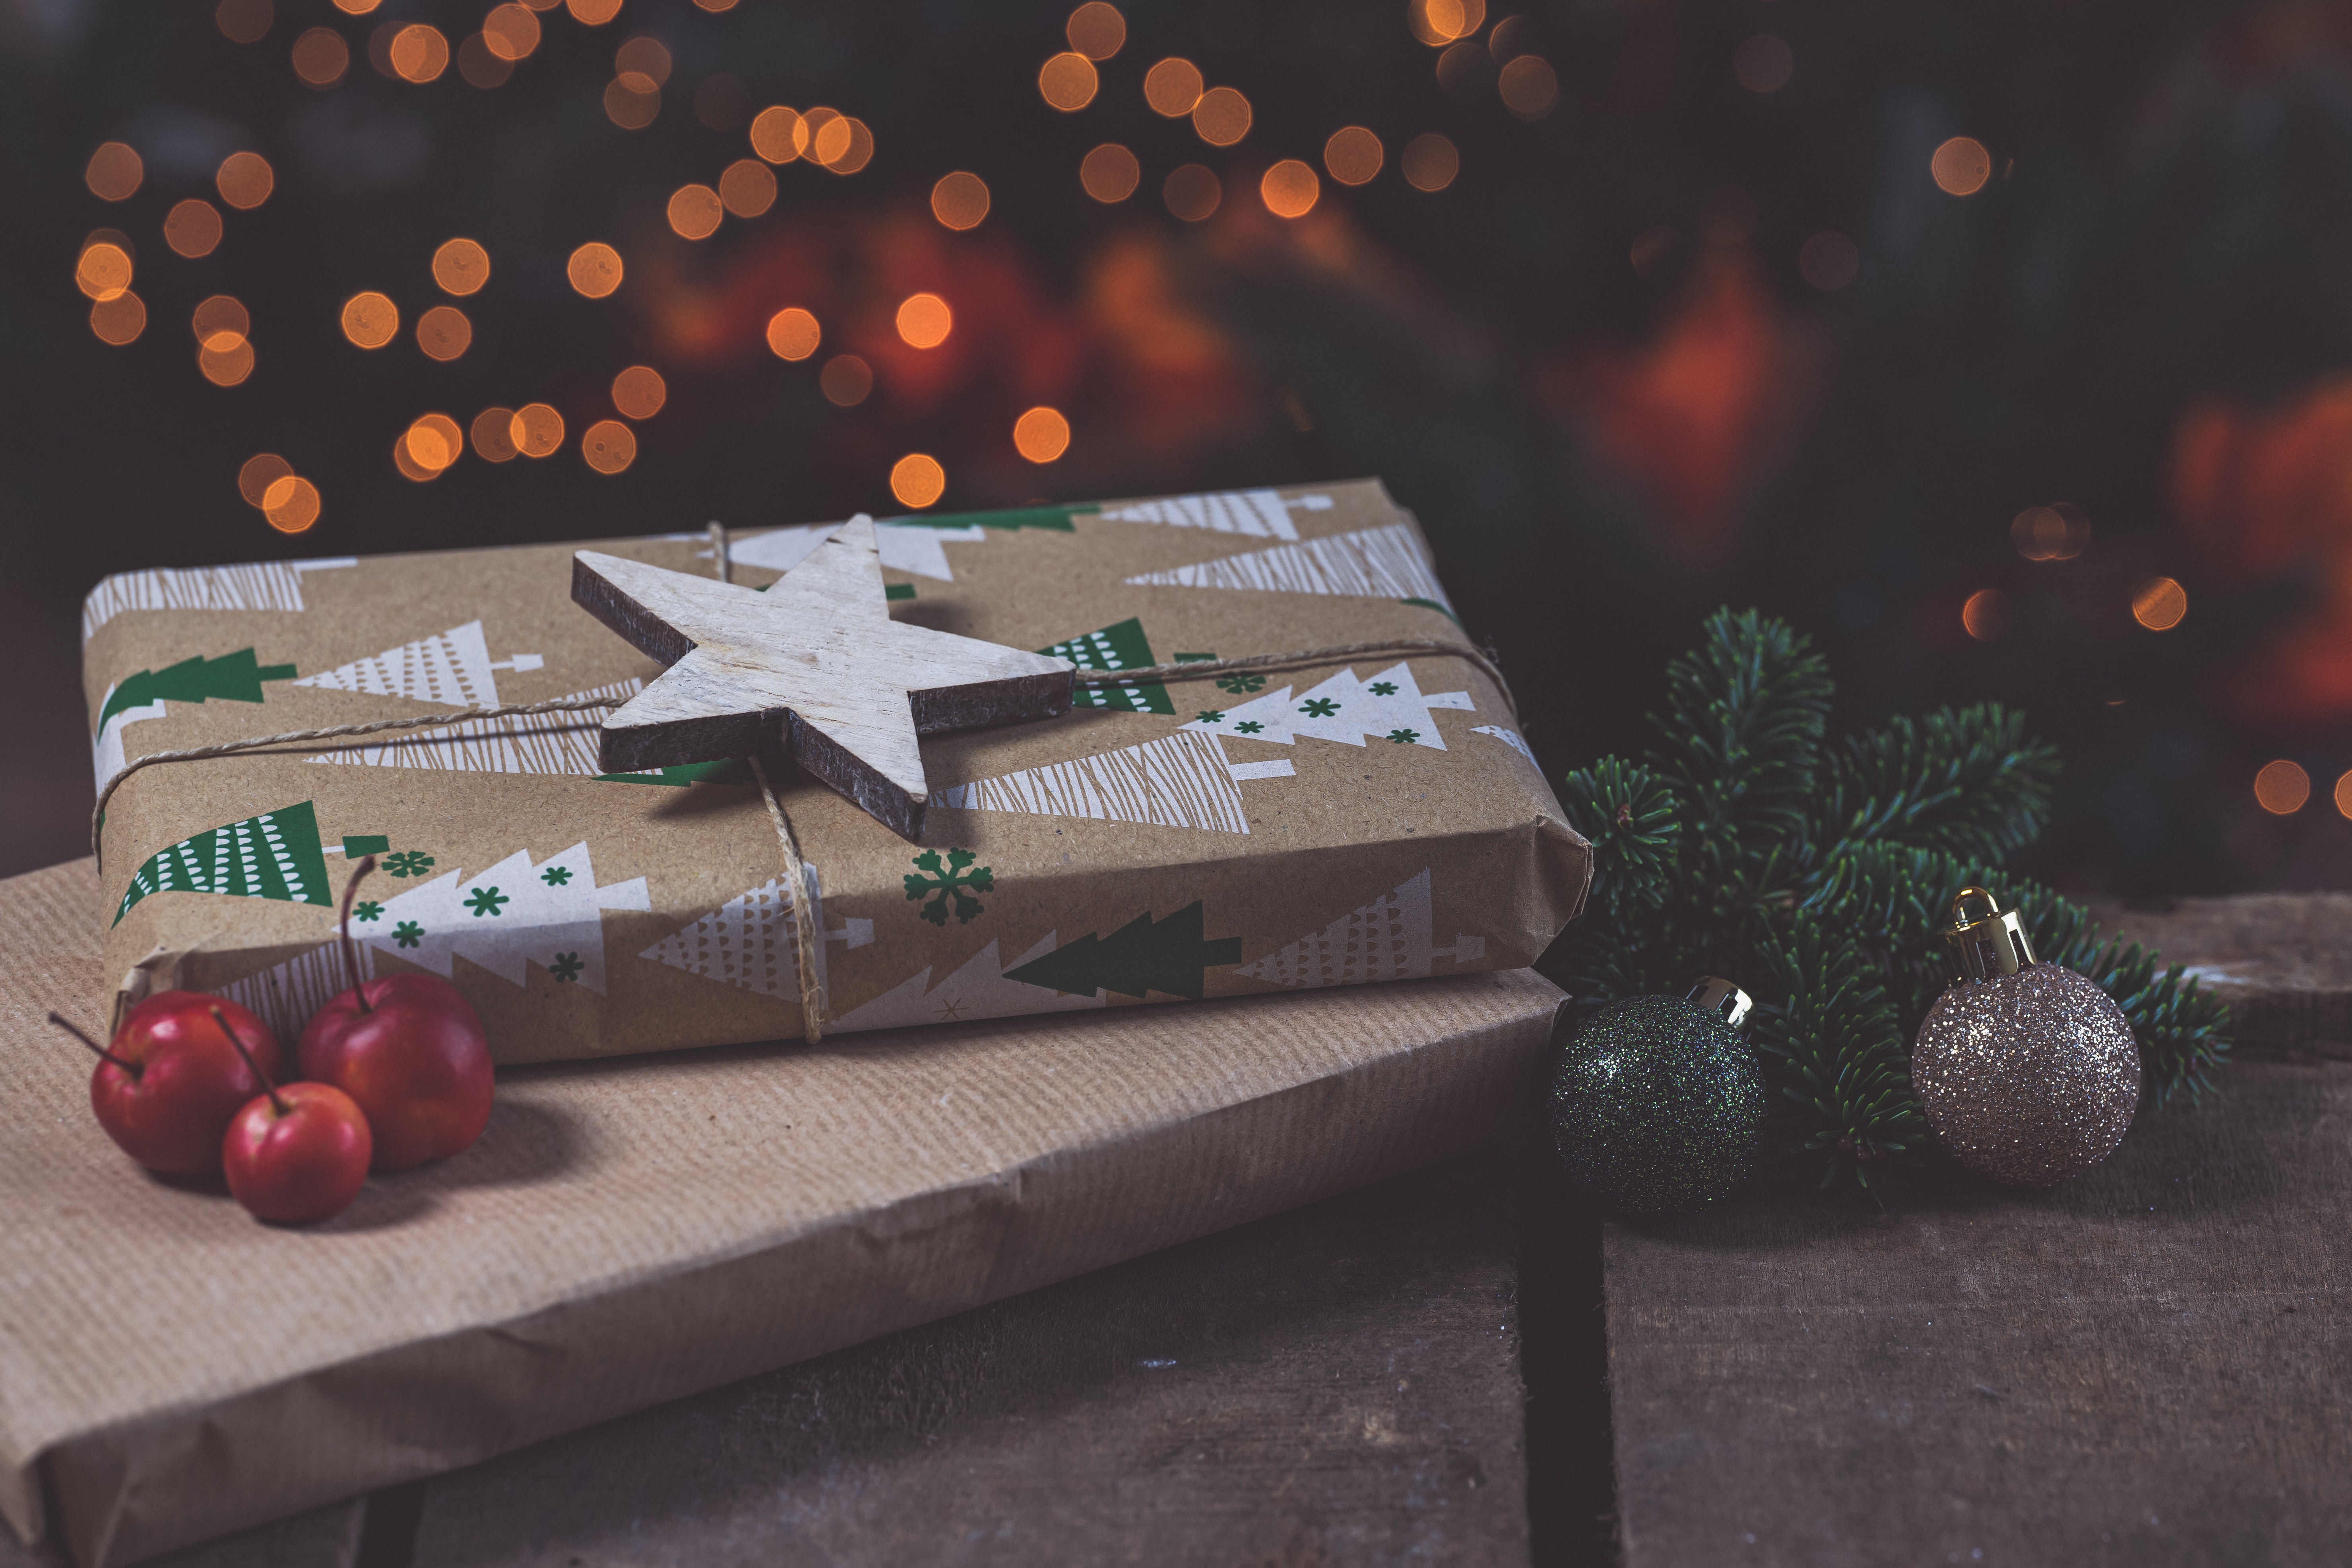
natural, plant, table, decoration, rectangle, christmas decoration, christmas ornament, fruit, tree, wood, ornament, event, christmas, natural foods, christmas eve, holiday, gift wrapping, font, vegetable, cherry tomatoes, food, room, christmas tree, conifer, interior design, bush tomato, box, winter, linens, christmas lights, still life photography, fir, floral design, superfood, landscape, night, local food, ingredient, pine